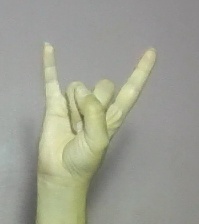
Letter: la